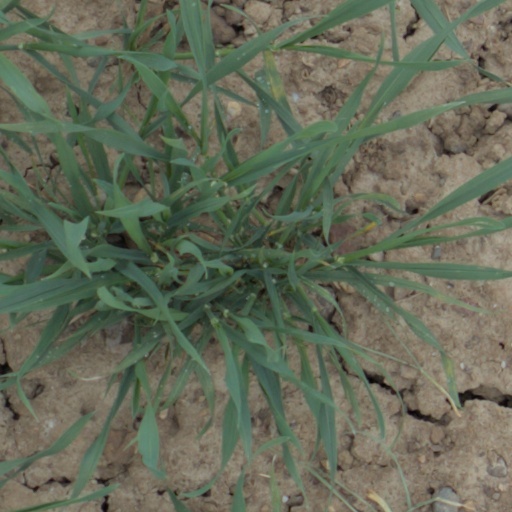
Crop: wheat